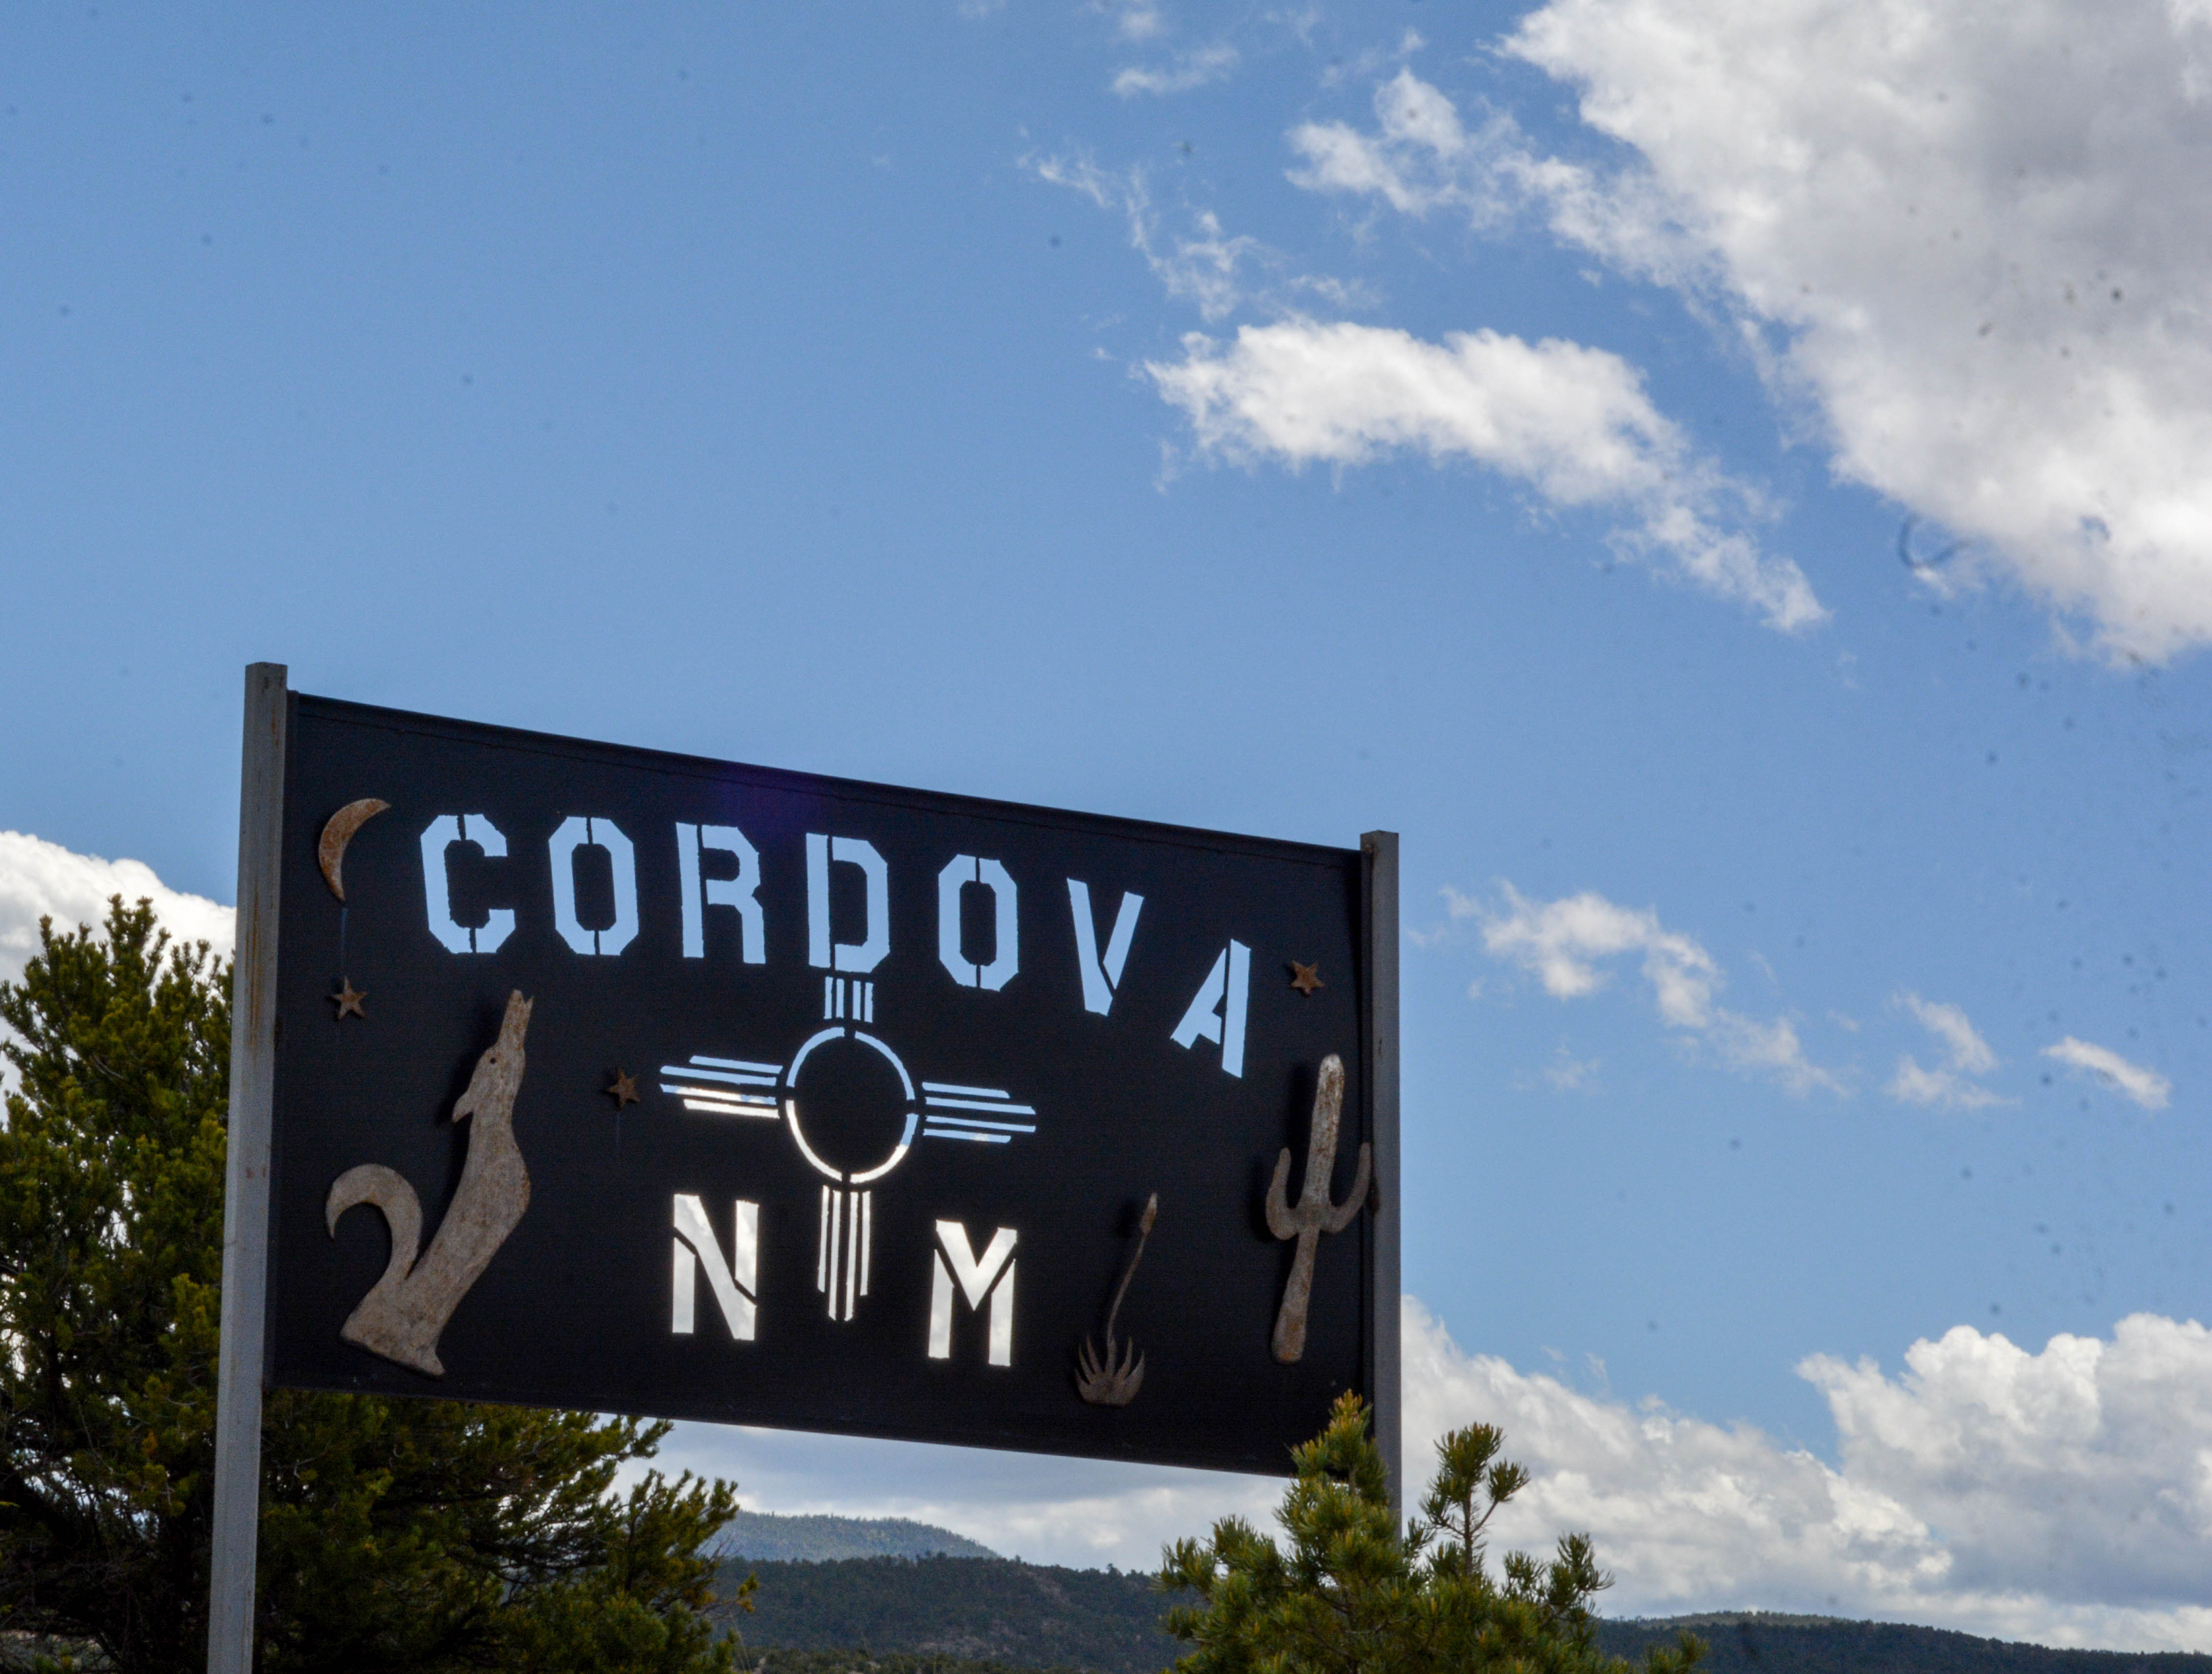
advertising, sign, street sign, signage, road trip, santafe, truchas, northernnewmexico, pueblosantafe